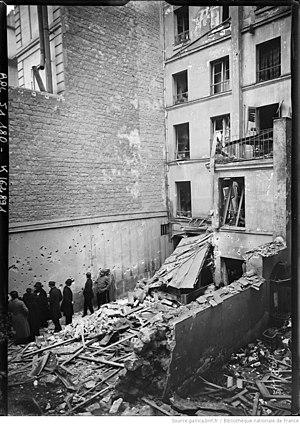
Dégâts dus aux bombardements par avions du 8 mars1918
Cet article recense les bombardements aériens et d'artillerie lourde à grande puissance sur Paris et sa banlieue durant la Première Guerre mondiale.